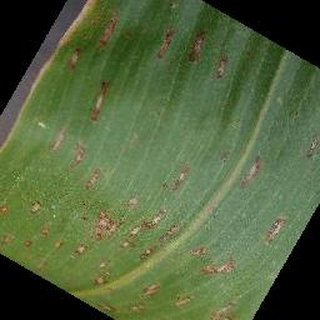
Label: corn_cercospora_leaf_spot